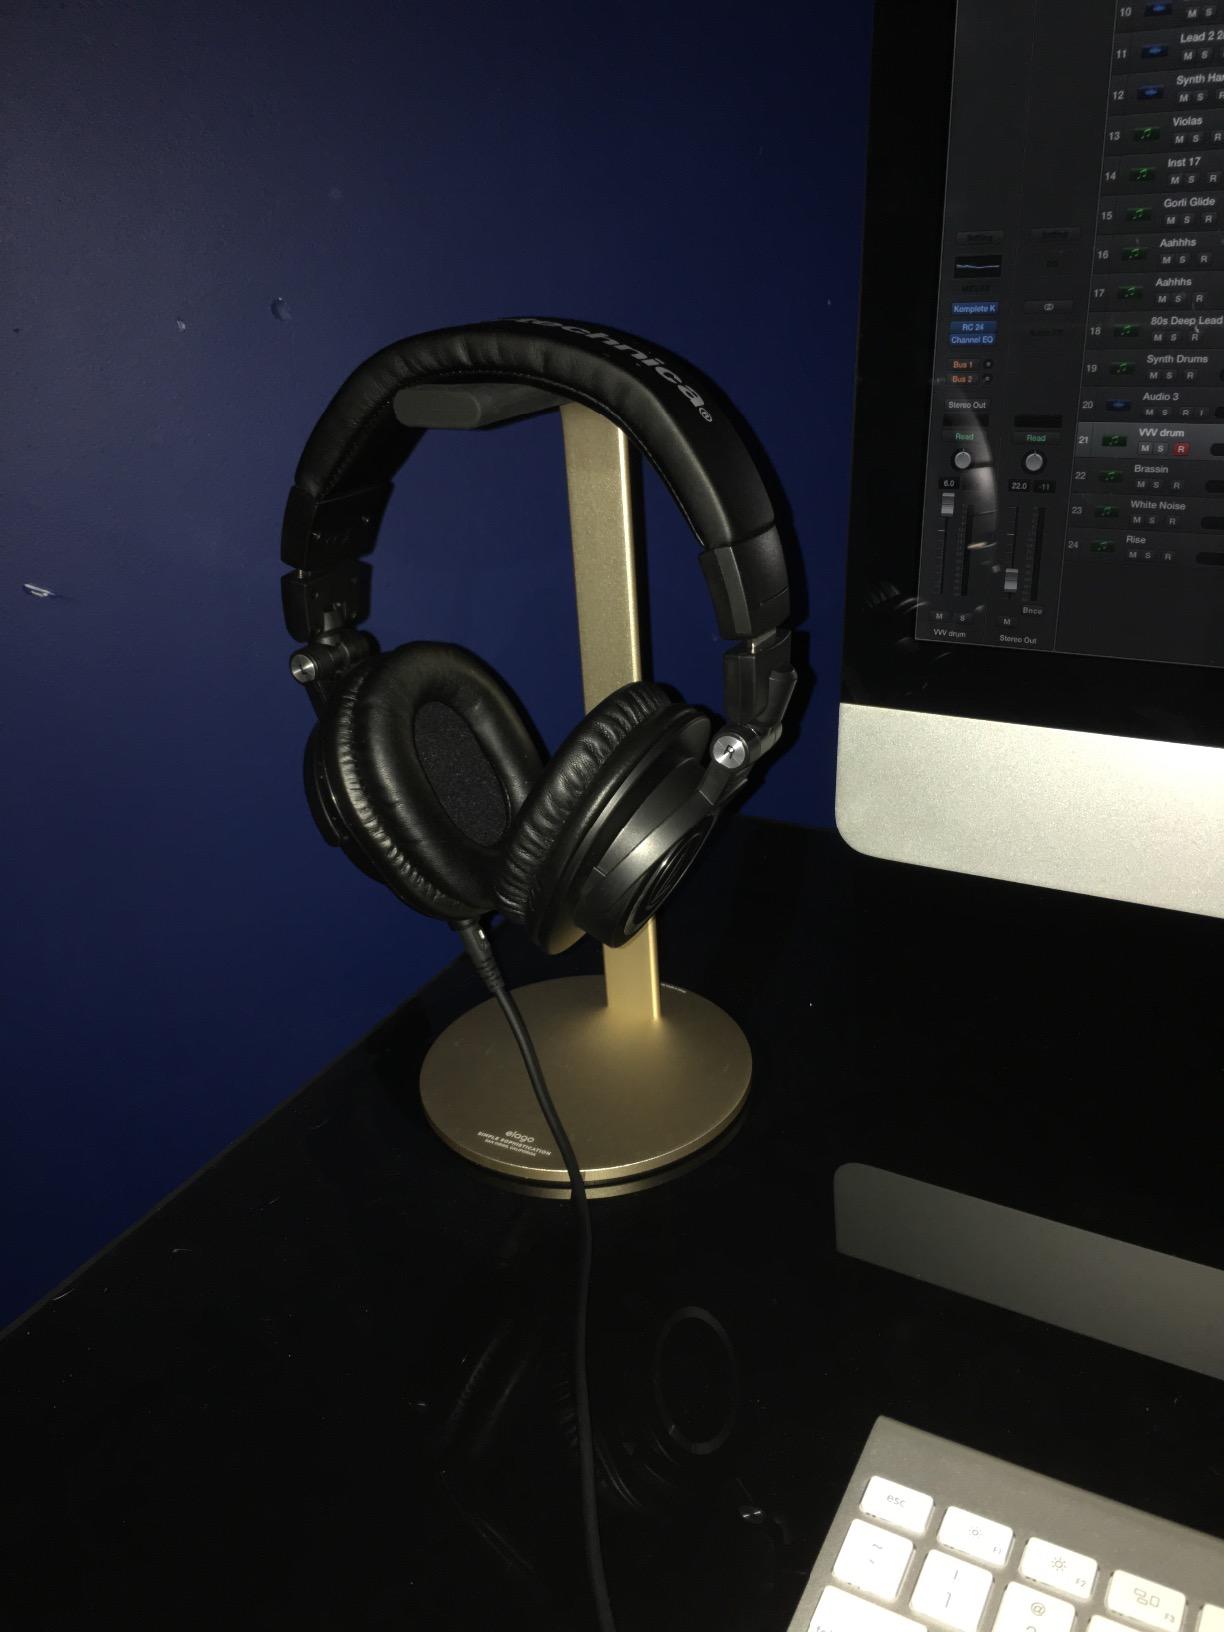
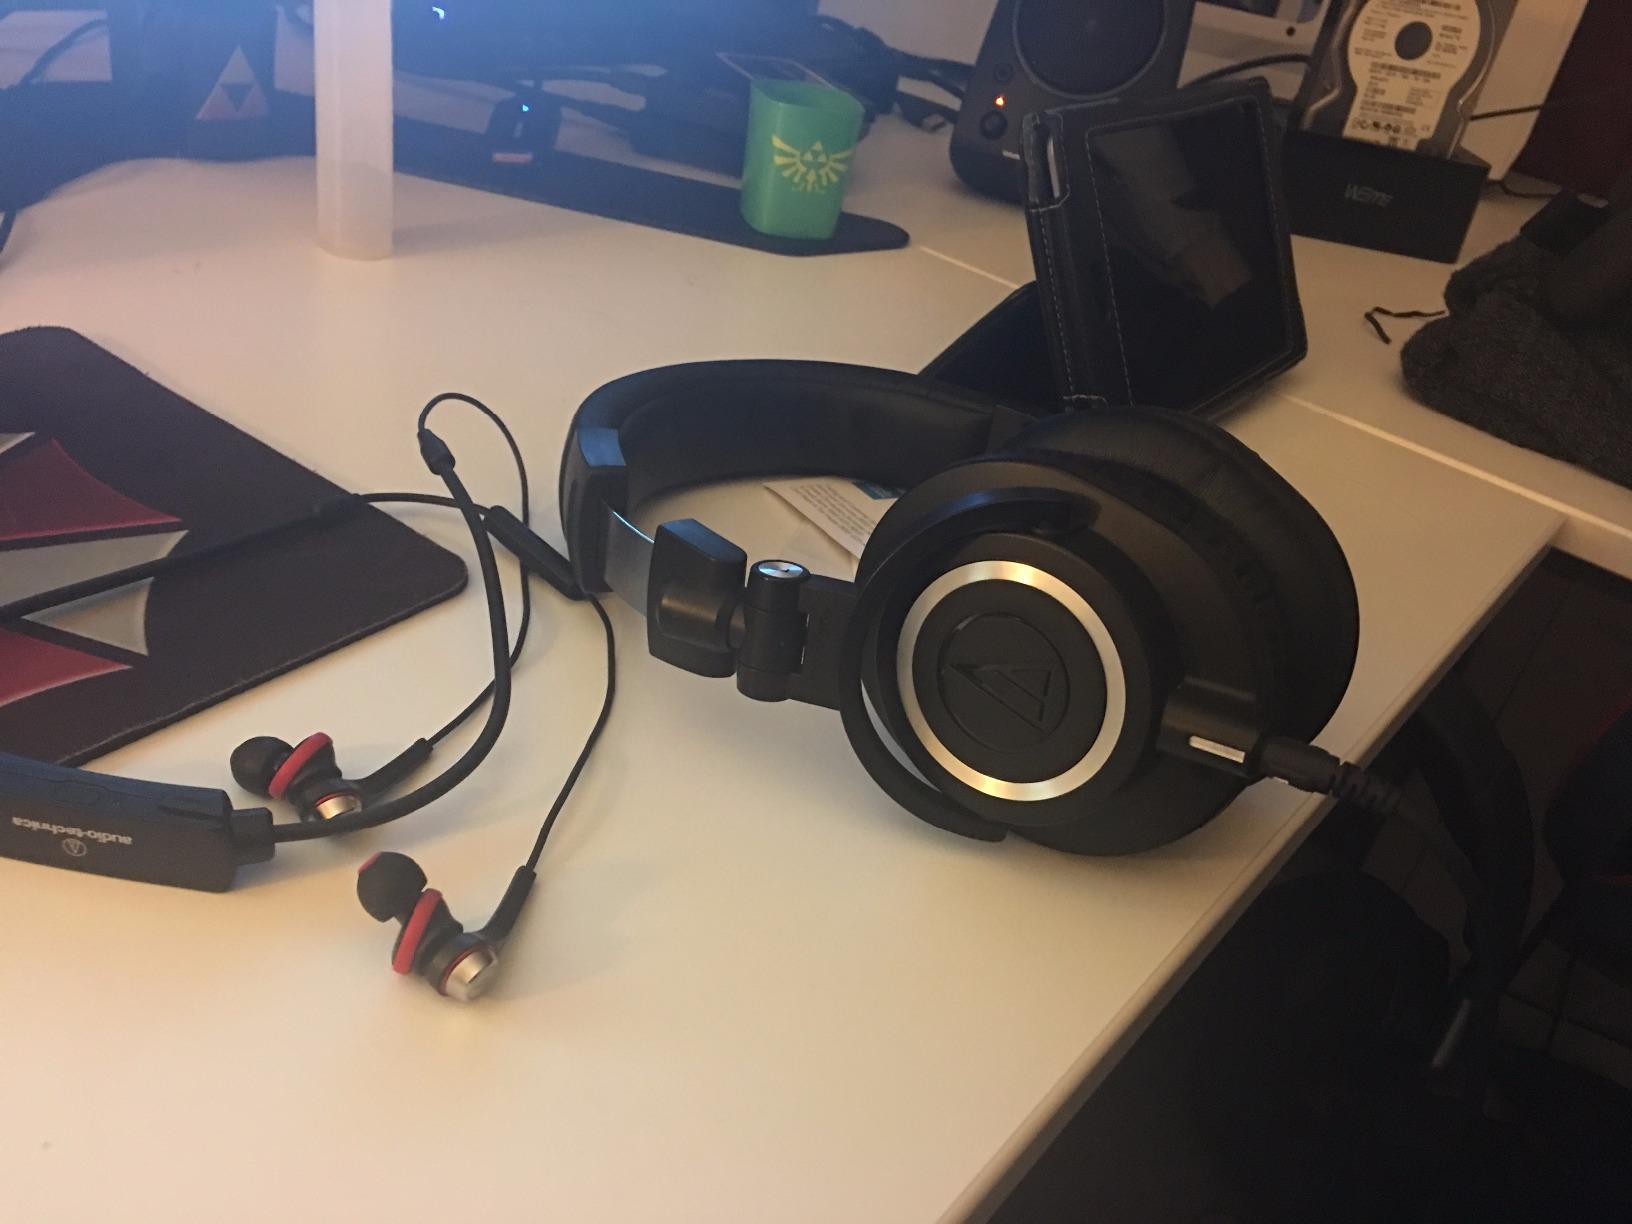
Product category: headphones
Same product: yes